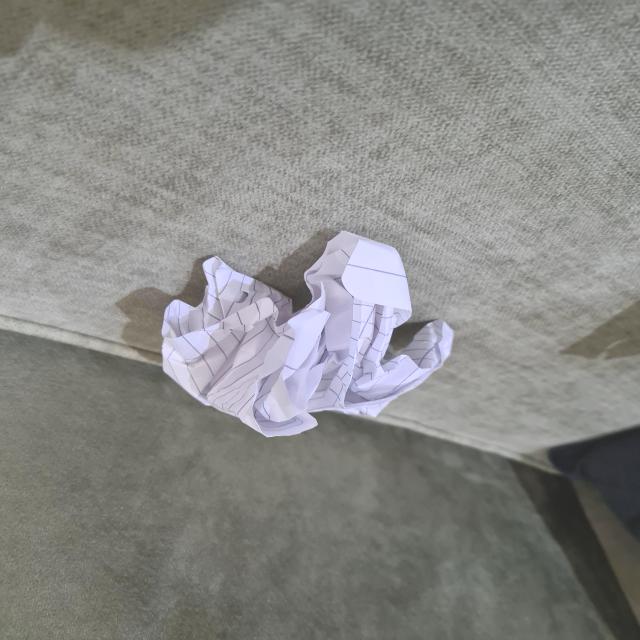
Label: tissues